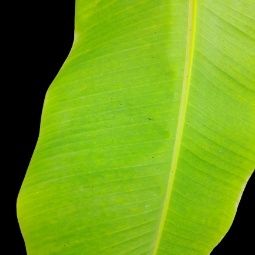
Label: Sulphur